Economy of the Cucuteni–Trypillia culture

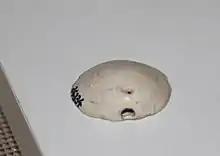
Cucuteni-Trypillia shell artefact, one of the few commodities that were extensively traded in their society

Although trade was not likely necessary, archaeological evidence supports the theory that long-distance trade in fact did occur. One of the clearest signs of long-distance trade is the presence of imported flint tools found at Cucuteni-Trypillia settlements. In the case of the settlement at Târgu Frumos, over 7% of the chipped stone artifacts were made of a type of flint found only in the Dobruja region over 300 km to the south. In addition, another type of flint (Miorcani type) found only within cultural territory of the Cucuteni-Trypillia culture has been found at archaeological sites of other Neolithic cultures to the west in Transylvania and the Pannonian Plains.